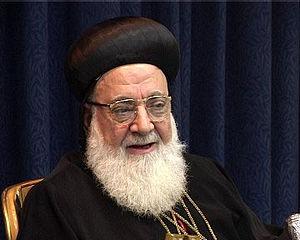
Ignace Zakka Iᵉʳ Iwas, de son nom de naissance Sanharib Iwas, né à Mossoul en Irak le 21 avril 1933 et décédé le 21 mars 2014 à Kiel, en Allemagne. Il est le 121ᵉ primat de l'Église syriaque orthodoxe. Il porte le titre de « Patriarche d'Antioche et de tout l'Orient ».